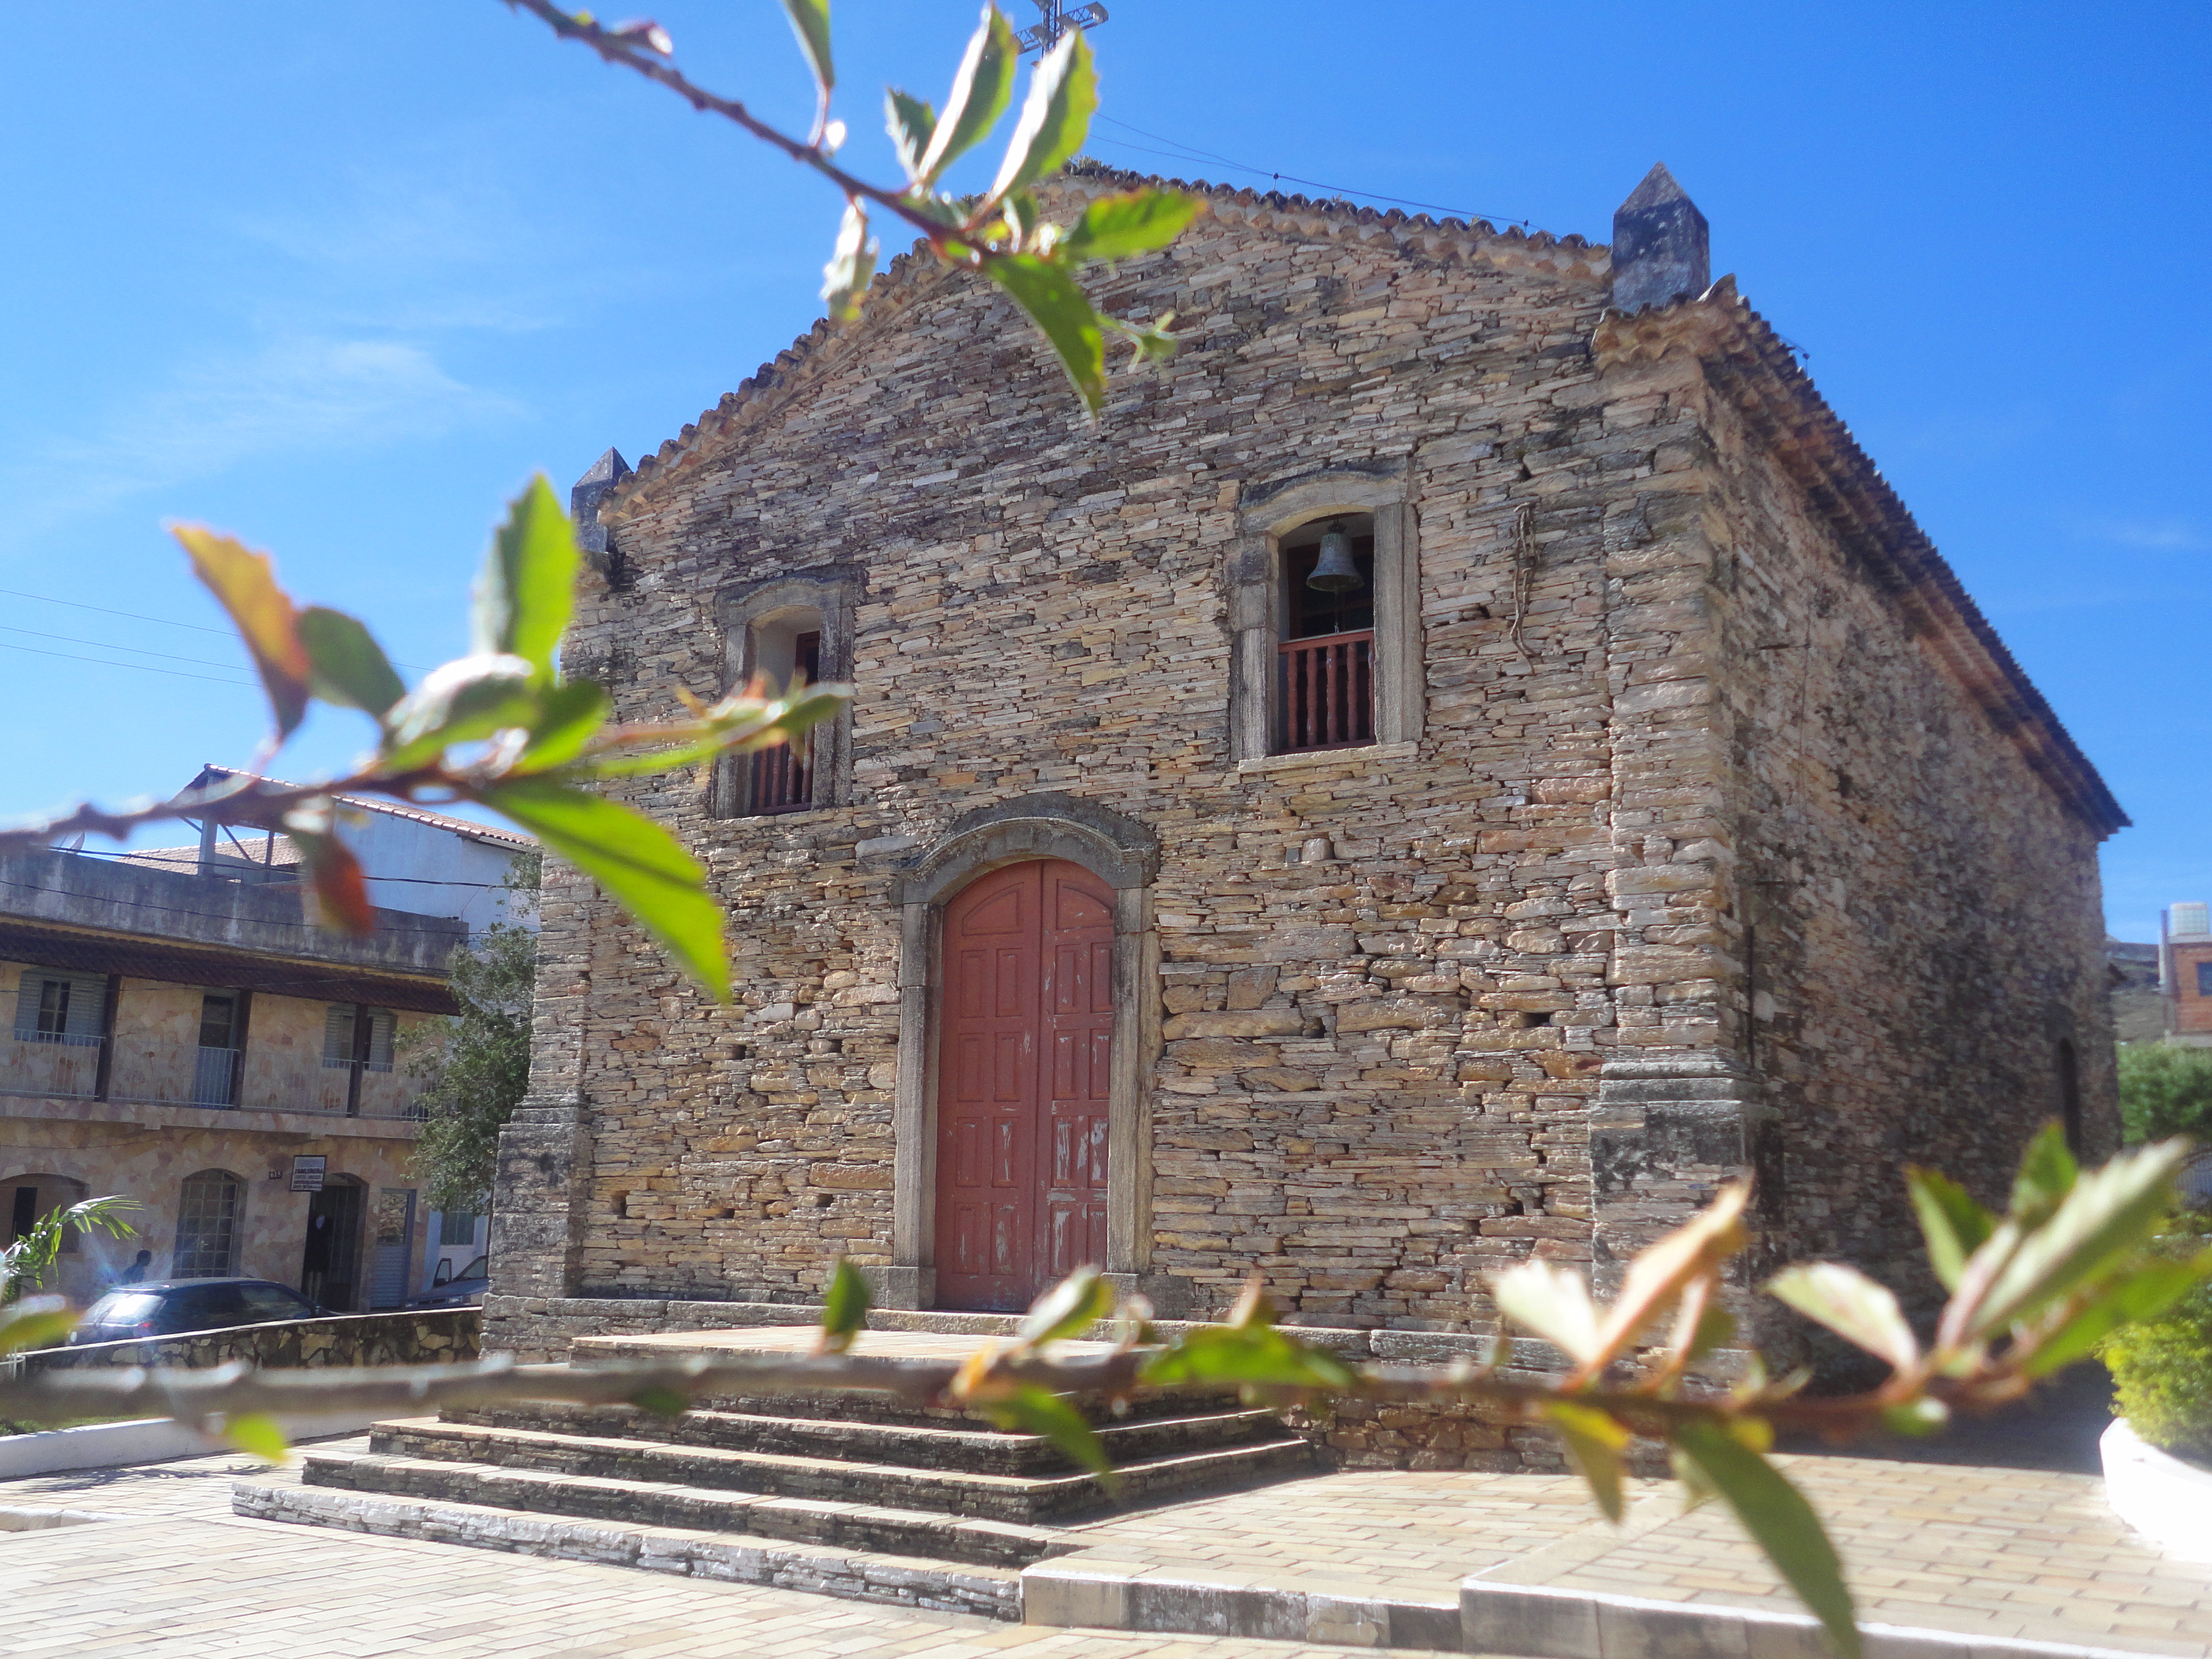
sky, property, building, house, wall, real estate, cottage, tree, plant, stone wall, village, flower, vacation, facade, tourism